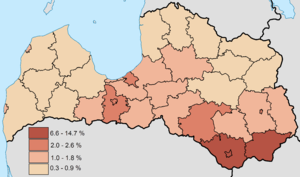
Les Polonais de Latgale sont un groupe ethnique de Polonais installé en Latgale, une région de la Lettonie.